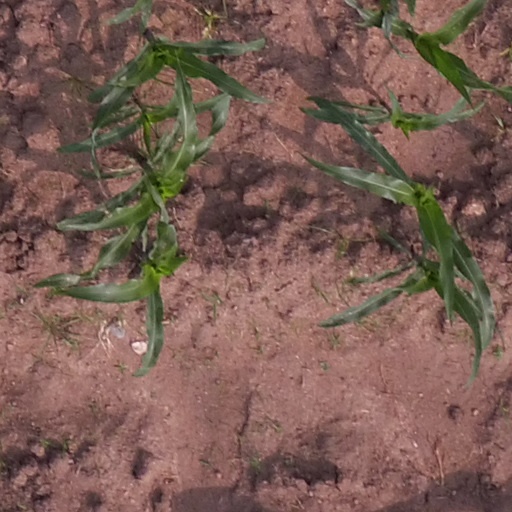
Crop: maize; corn